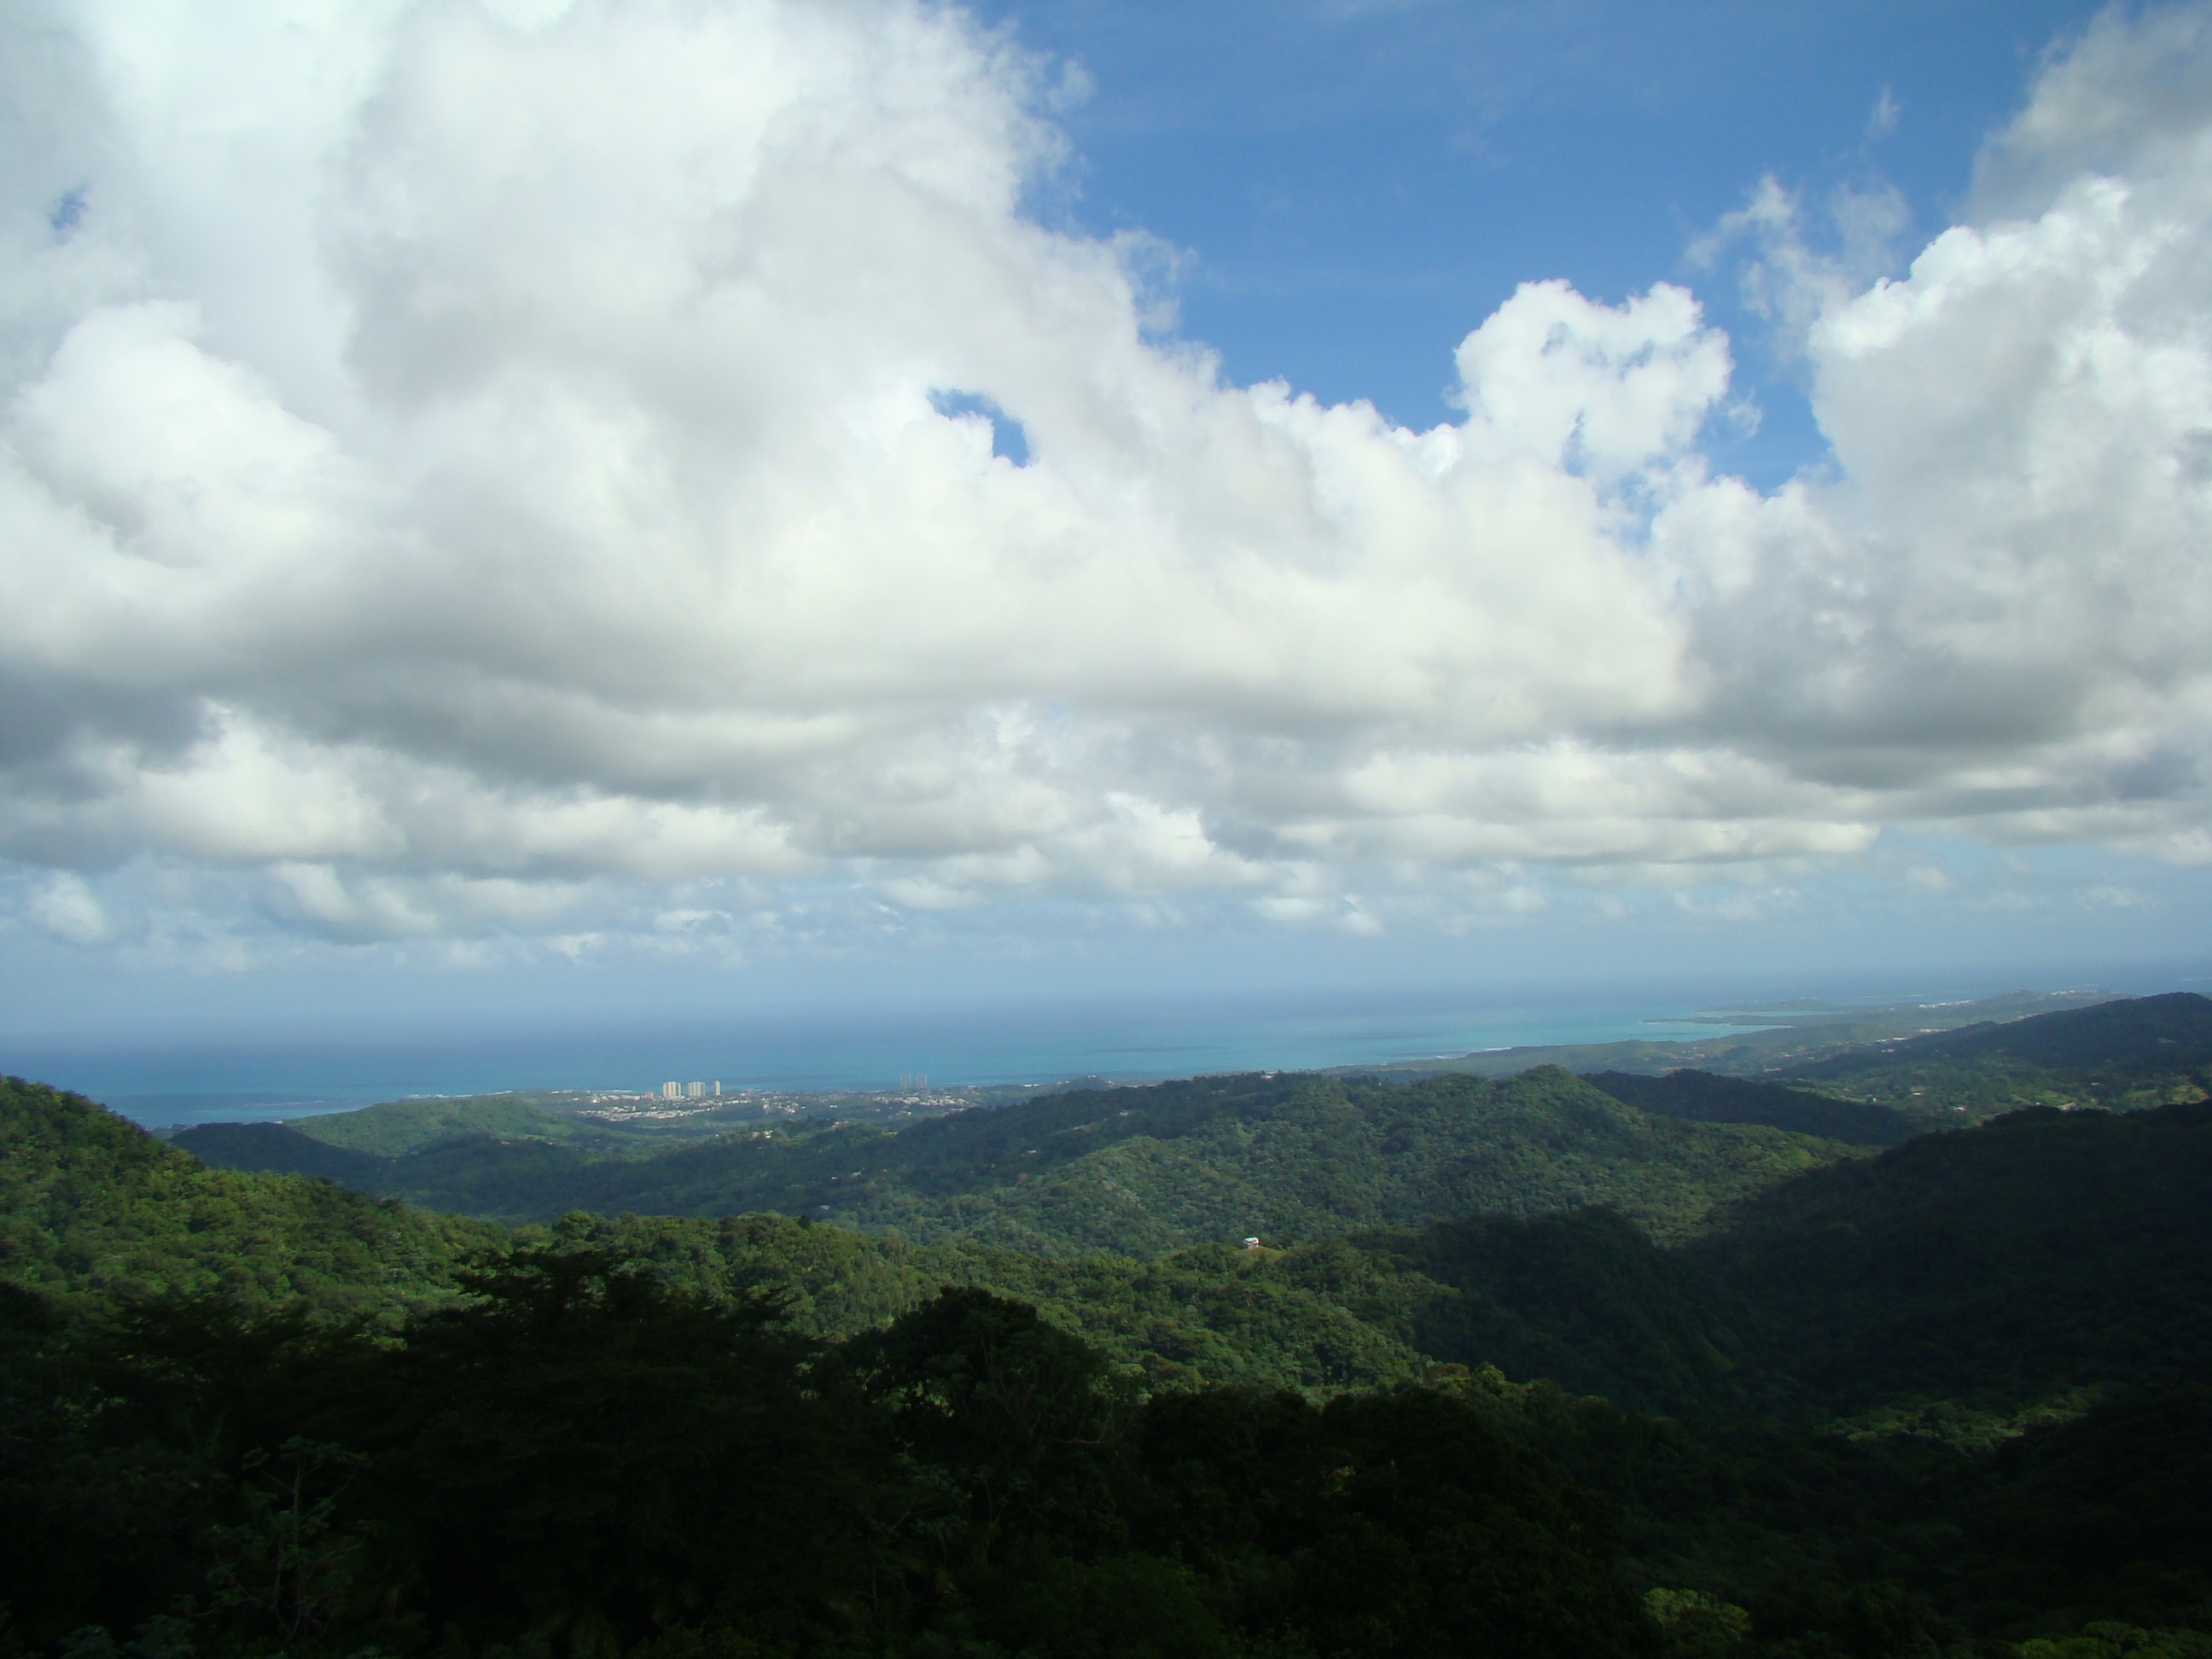
landscape, nature, forest, horizon, mountain, cloud, sky, meadow, hill, valley, mountain range, highland, ridge, plateau, rural area, landform, meteorological phenomenon, geographical feature, atmospheric phenomenon, mountainous landforms